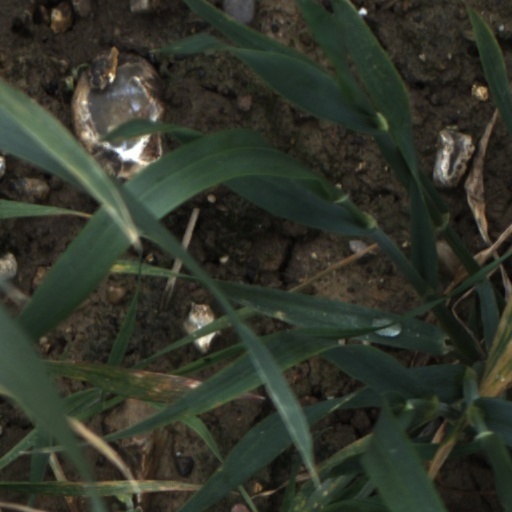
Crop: wheat